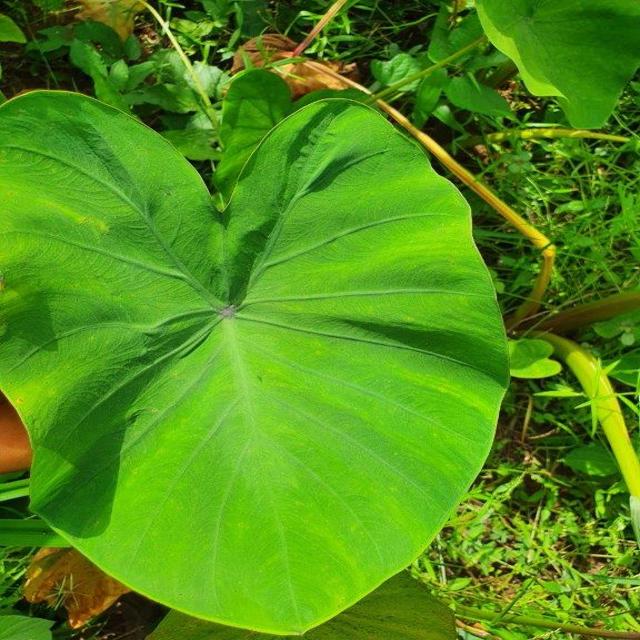
Label: Healthy